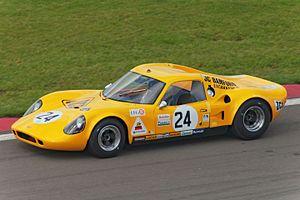
La Chevron B8 est une voiture de course développée par Chevron. Elle est homologuée dans la catégorie Prototype de la fédération internationale de l'automobile. Elle remporte trente-six courses au cours de ses divers engagements.